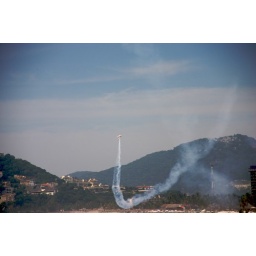
In January there was a airplane acrobat show right on the beach in Acapulco.